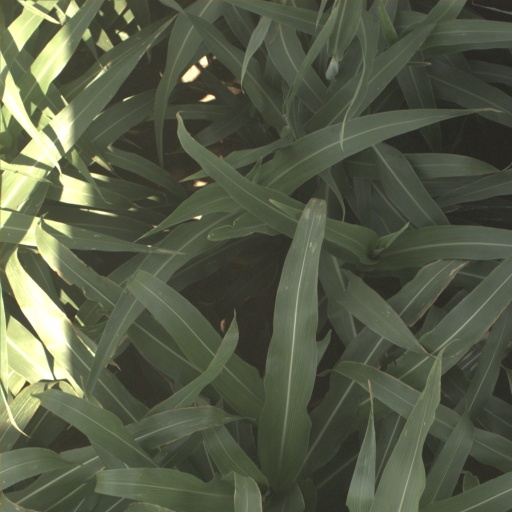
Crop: sorghum